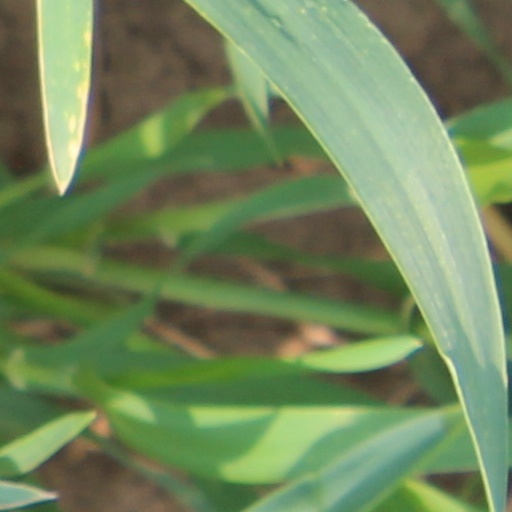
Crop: wheat